Boat Dwellers

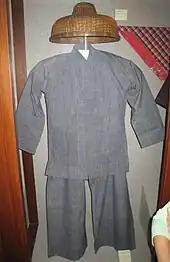
Traditional Tanka people clothes in a Hong Kong museum.

When the Portuguese arrived at Macau, enslaved women from Goa (part of Portuguese India), Siam, Indochina, and Malaya became their wives. However, Boat Dwellers also mixed and married with the Portuguese, though many other Chinese women did not. This is likely because the lower-class Boat Dwellers were less tightly bound by expectations prohibiting exogamy than higher-class people were. Some of the Boat Dwellers' descendants became Macanese people.